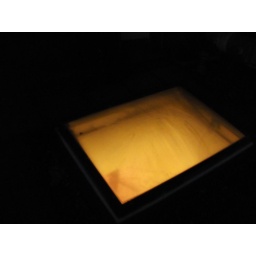
This light was on the roof of the building at Tower Hill. I think it looked over someone's toilet.